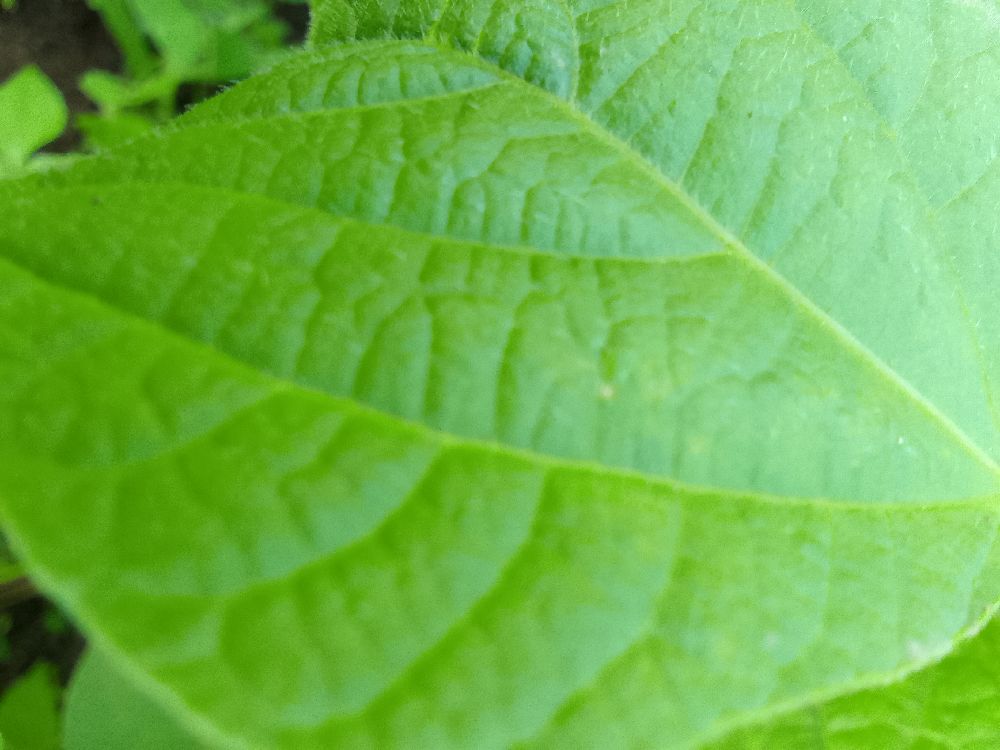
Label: healthy